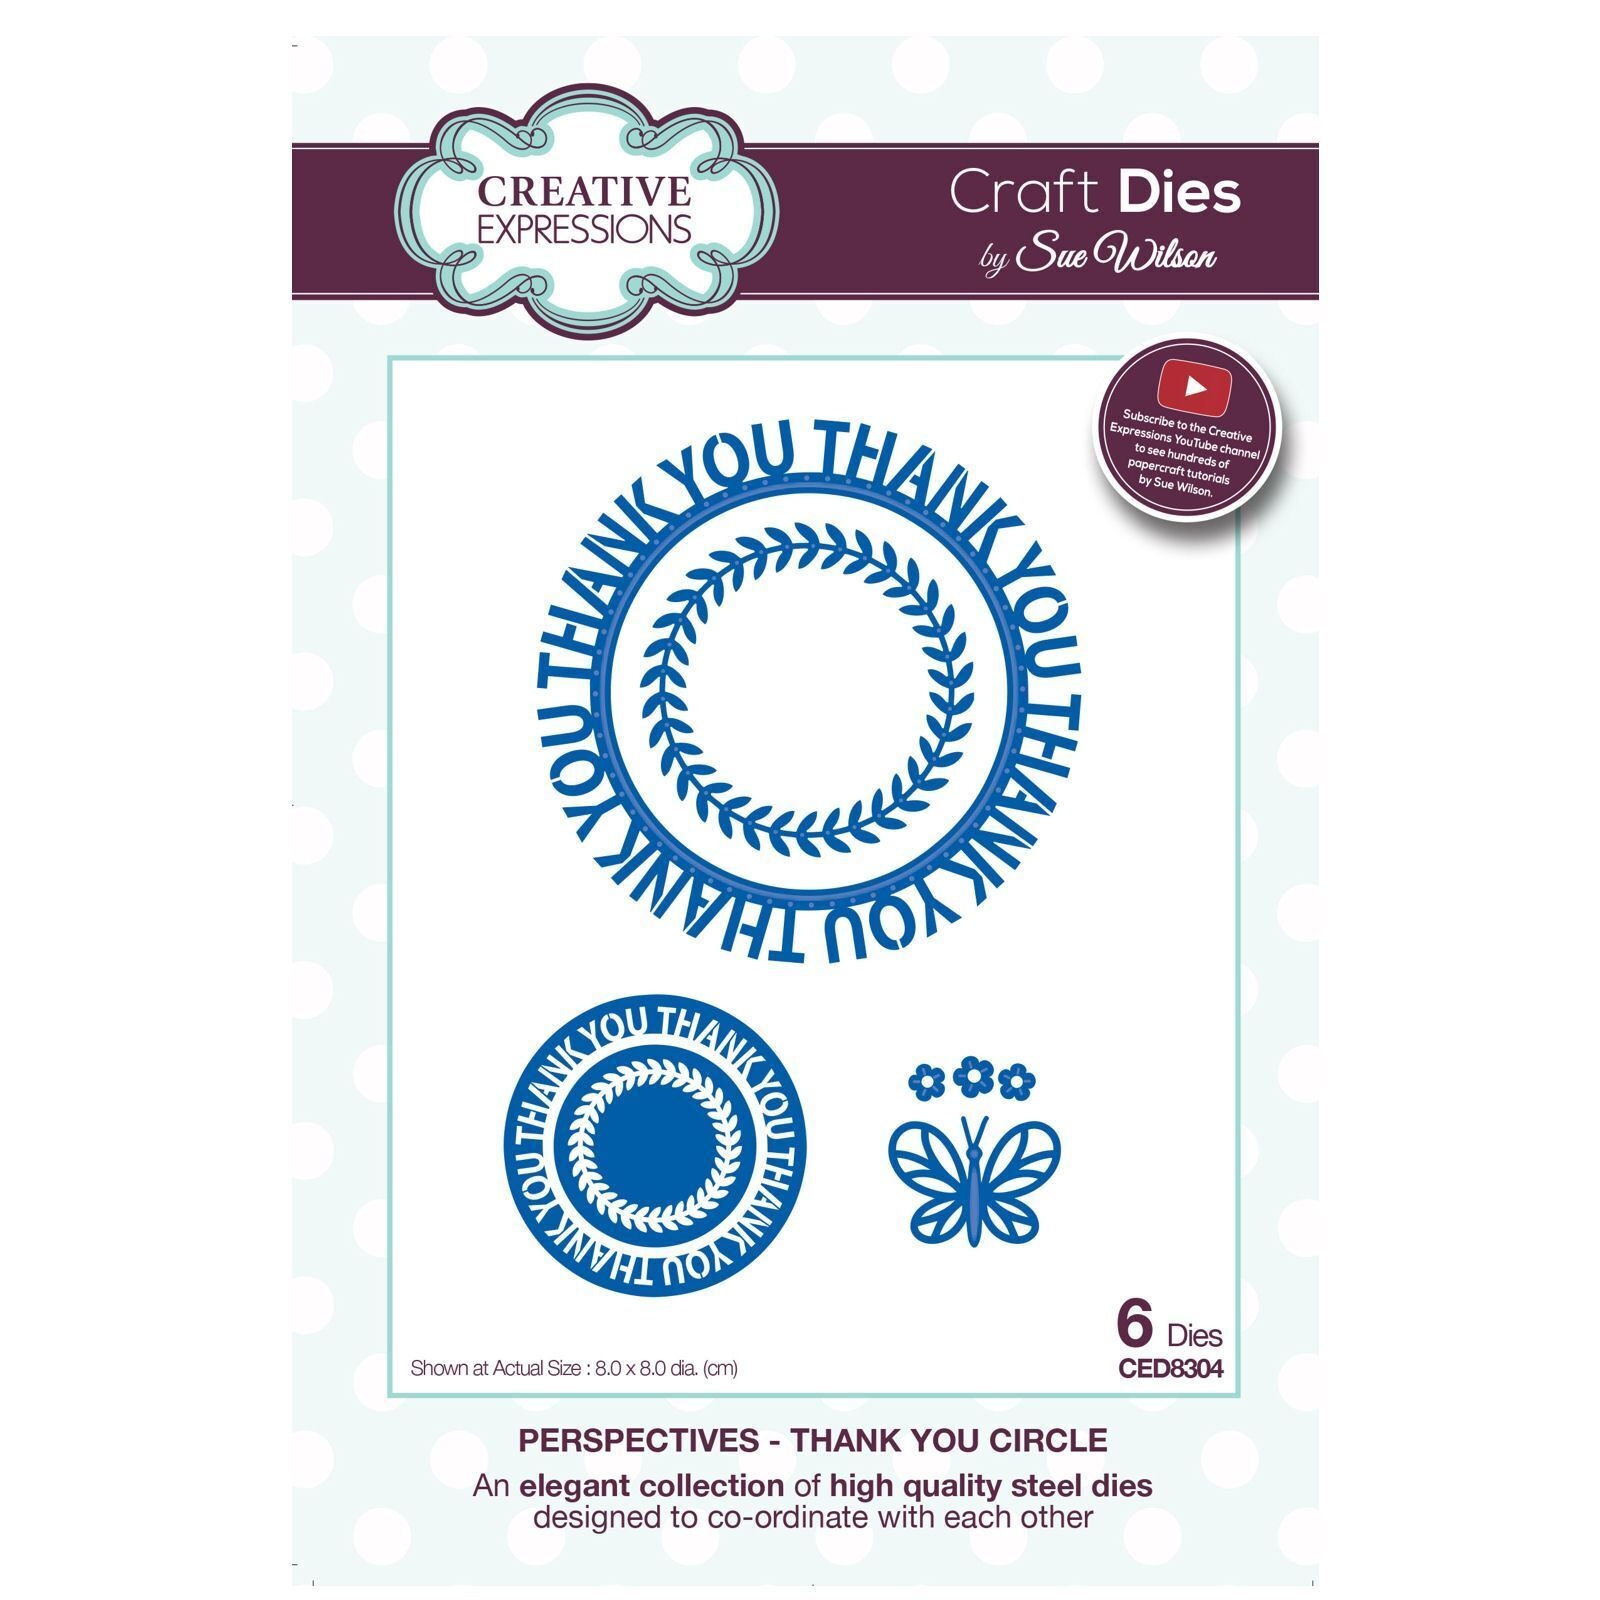
Sue Wilson Dies - Perspectives Collection - Thank you Circle
Sue Wilson Dies - Perspectives Collection - Thank You Circle Perspectives dies are so named because the die cut gives you either a positive or a negative that can be used, so it just depends on your perspective! This set includes dies that have a thank you sentiment in a circle format as well as other embellishments such as flowers/butterfly. 6 dies Sizes: Flowers: 0.65" x 0.25" Butterfly: 1.0" 0.60" Smallest Circle: 2.80" x 2.80" 2nd Circle: 2.10" x 2.10" Thank You Circle: 3.0" x 3.0" Outside Circle: 3.15" x 3.15" Designed by Sue Wilson these cutting dies are an elegant collection of high quality steel designed to co-ordinate with each other.
Brand: Creative Expressions
Category: Arts & Entertainment > Hobbies & Creative Arts > Arts & Crafts > Art & Crafting Tools > Craft Cutting & Embossing Tools > Craft Cutters & Embossers